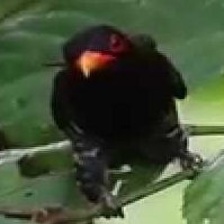
Species: VIOLET CUCKOO
Scientific name:  CHRYSOCOCCYX XANTHORHYNCHUS